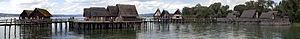
Musée d'habitations sur pilotis à Unteruhldingen, en Allemagne. Image panoramique issue de sept clichés. Camera data Camera Nikon D200 Lens Nikon AF 50mm/1.8D Focal length 50 mm Aperture f/5 Exposure time 7 x 1/320 s Sensivity ISO 100